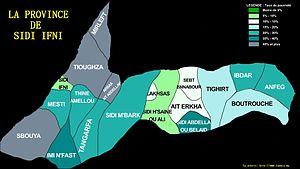
Provice de Sidi Ifni: taux de pauvreté العربية: إقليم سيدي إفني